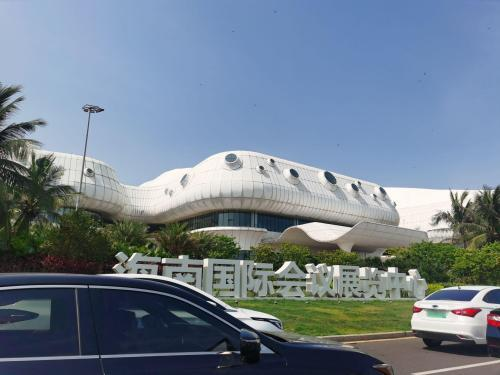
地标名称：海南国际会议展览中心
所在城市：海口市·秀英区